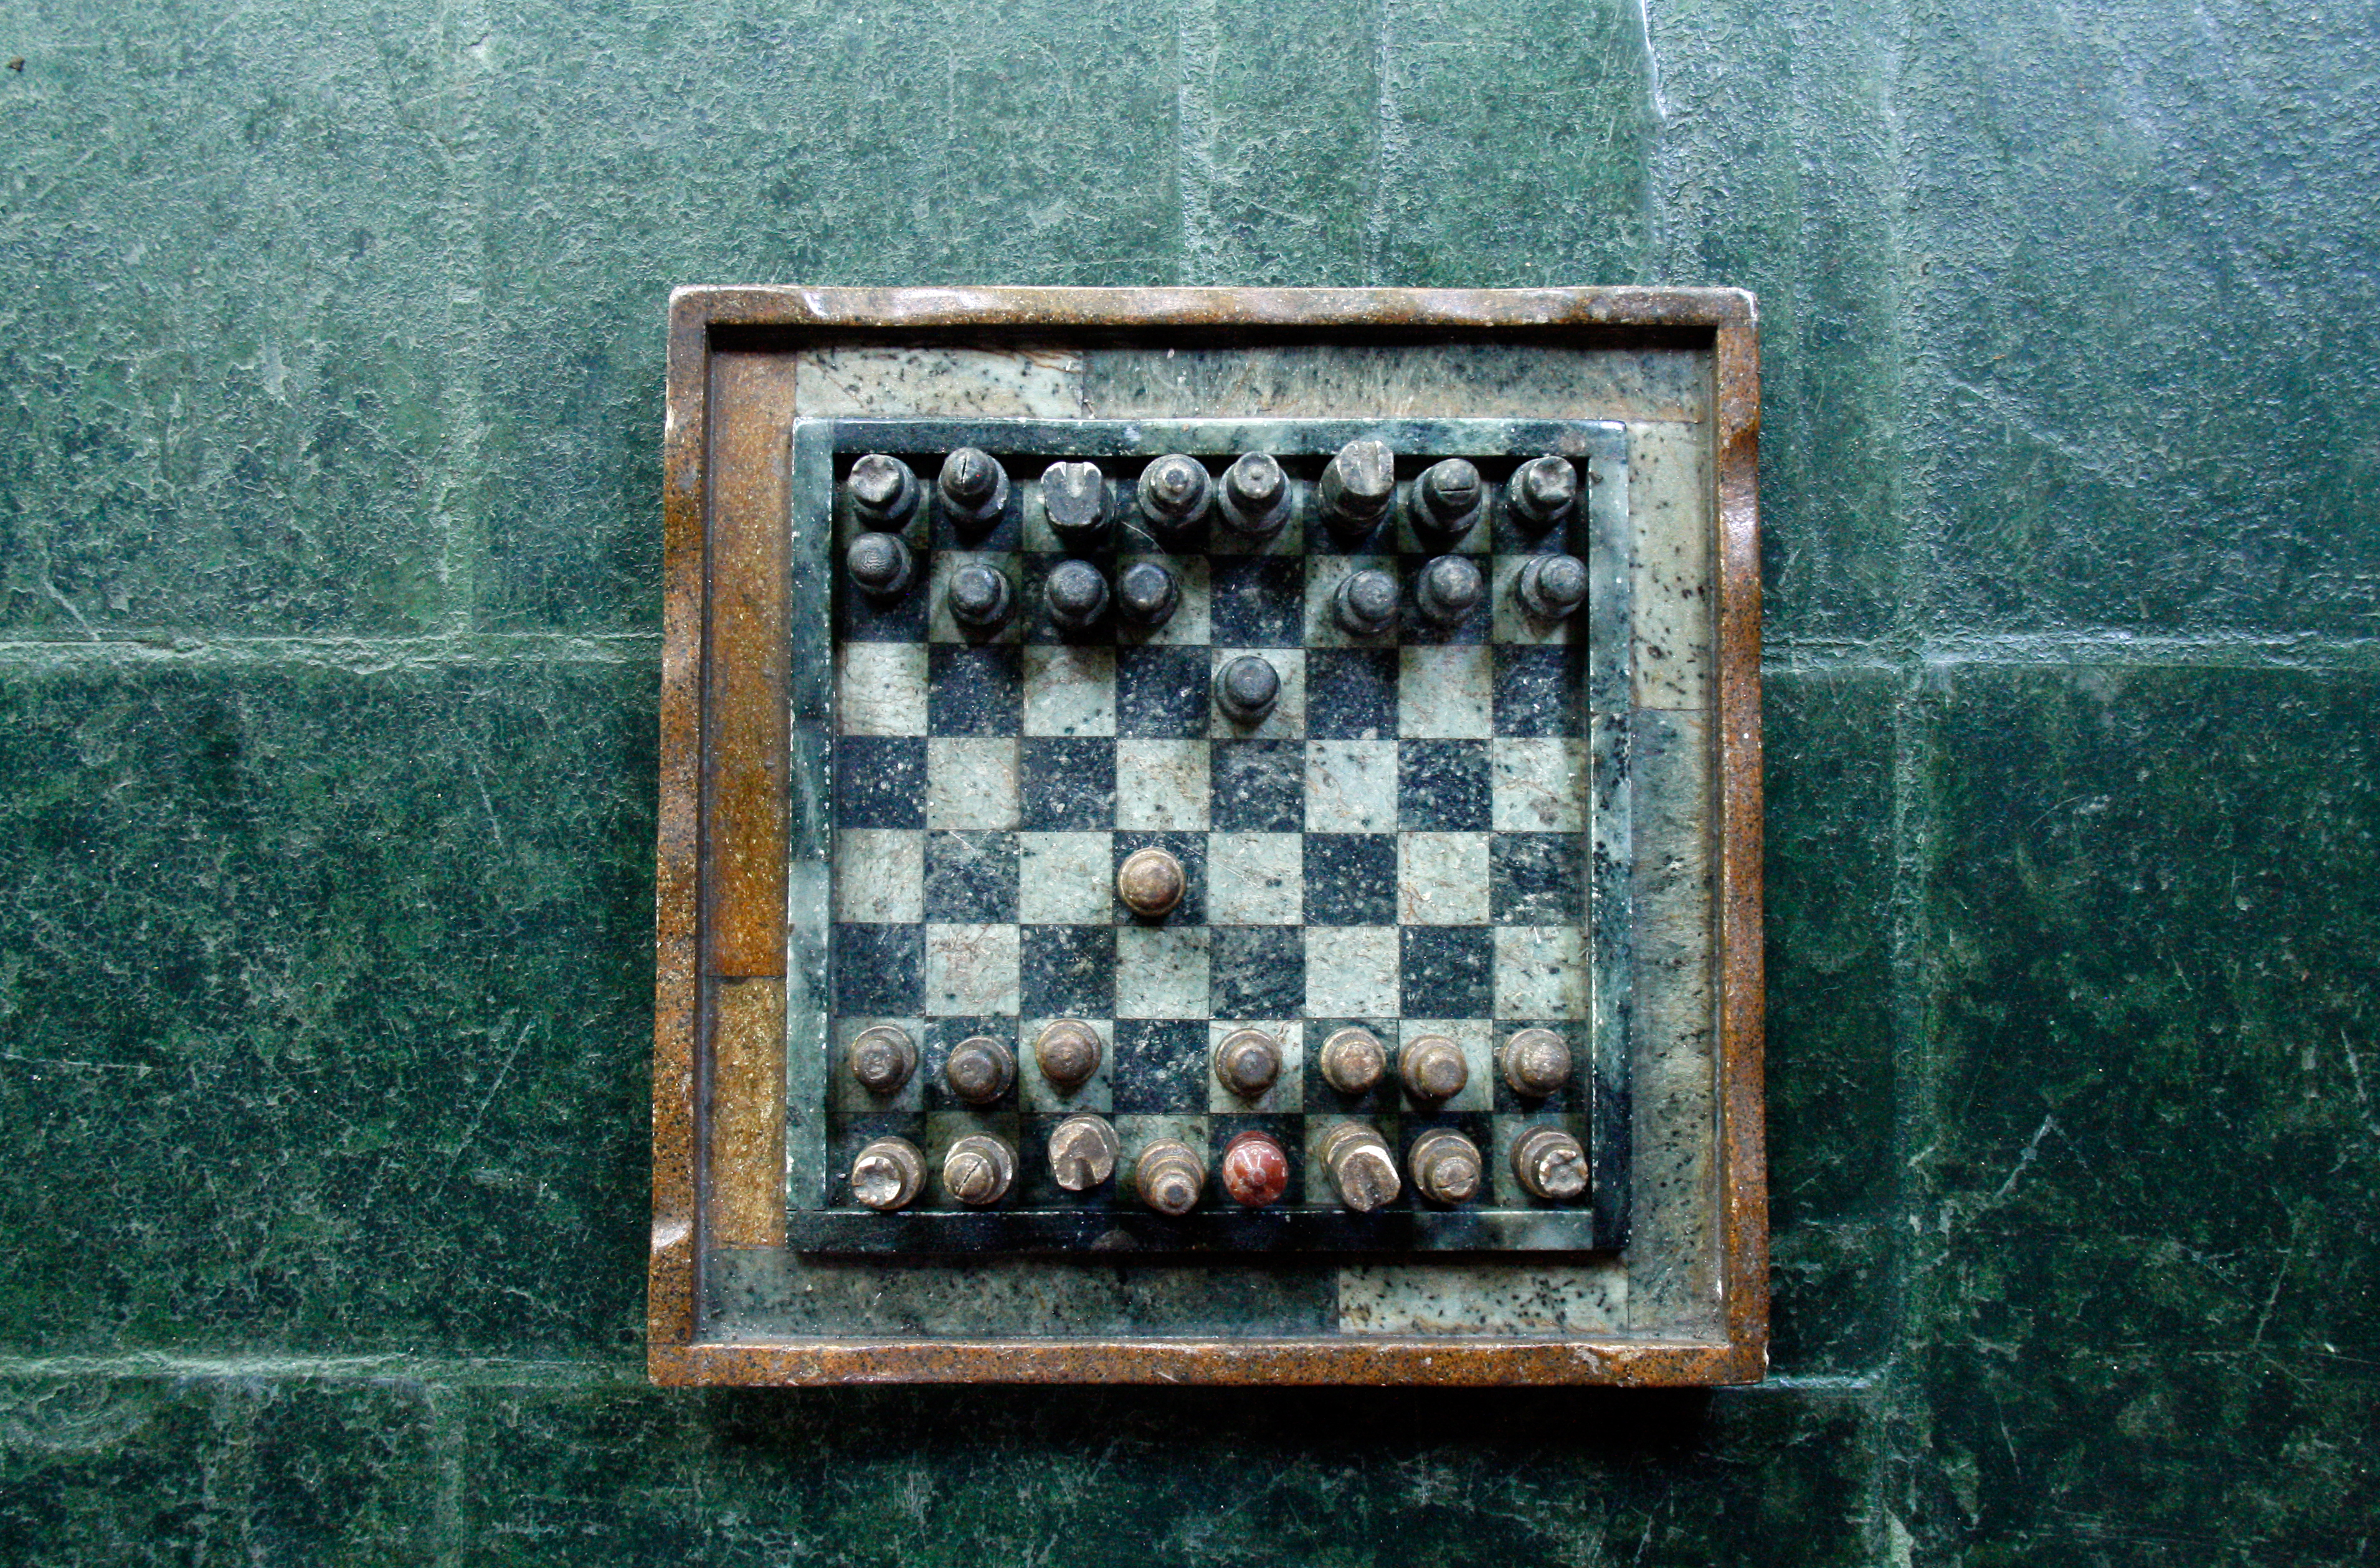
vintage, game, recreation, playing, board game, art, sports, chess, strategy, games, shape, indoor games and sports, tabletop game